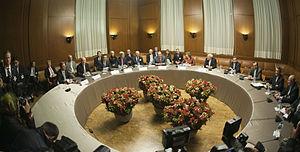
Le P5+1 est un groupe de six grandes puissances qui, en 2006, ont mis en commun avec l'Iran leurs efforts diplomatiques à l'égard de son programme nucléaire. Il est composé des cinq membres permanents du conseil de sécurité des Nations unies — la Chine, la France, la Russie, le Royaume-Uni, et les États-Unis —, auxquels s'ajoute l'Allemagne. Le P5+1 est souvent désigné comme l'E3+3 par les pays européens, et c'est aussi la nomenclature utilisée dans le texte des accords avec l'Iran.